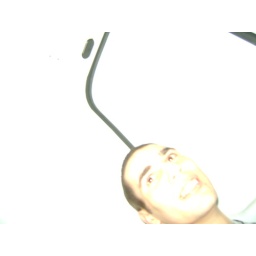
A neat overexposure of myself in the back of a van on my way to a house party.